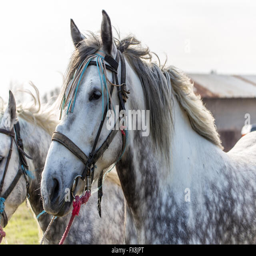
portrait of a male and female white spotted horses